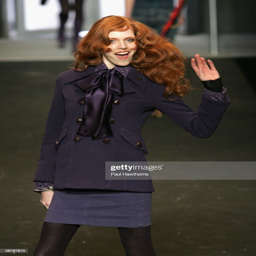
a model walks the runway at the fall fashion show during olympus fashion week .